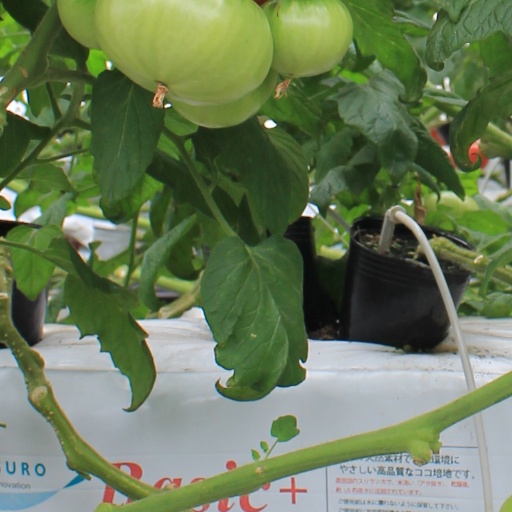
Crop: tomato